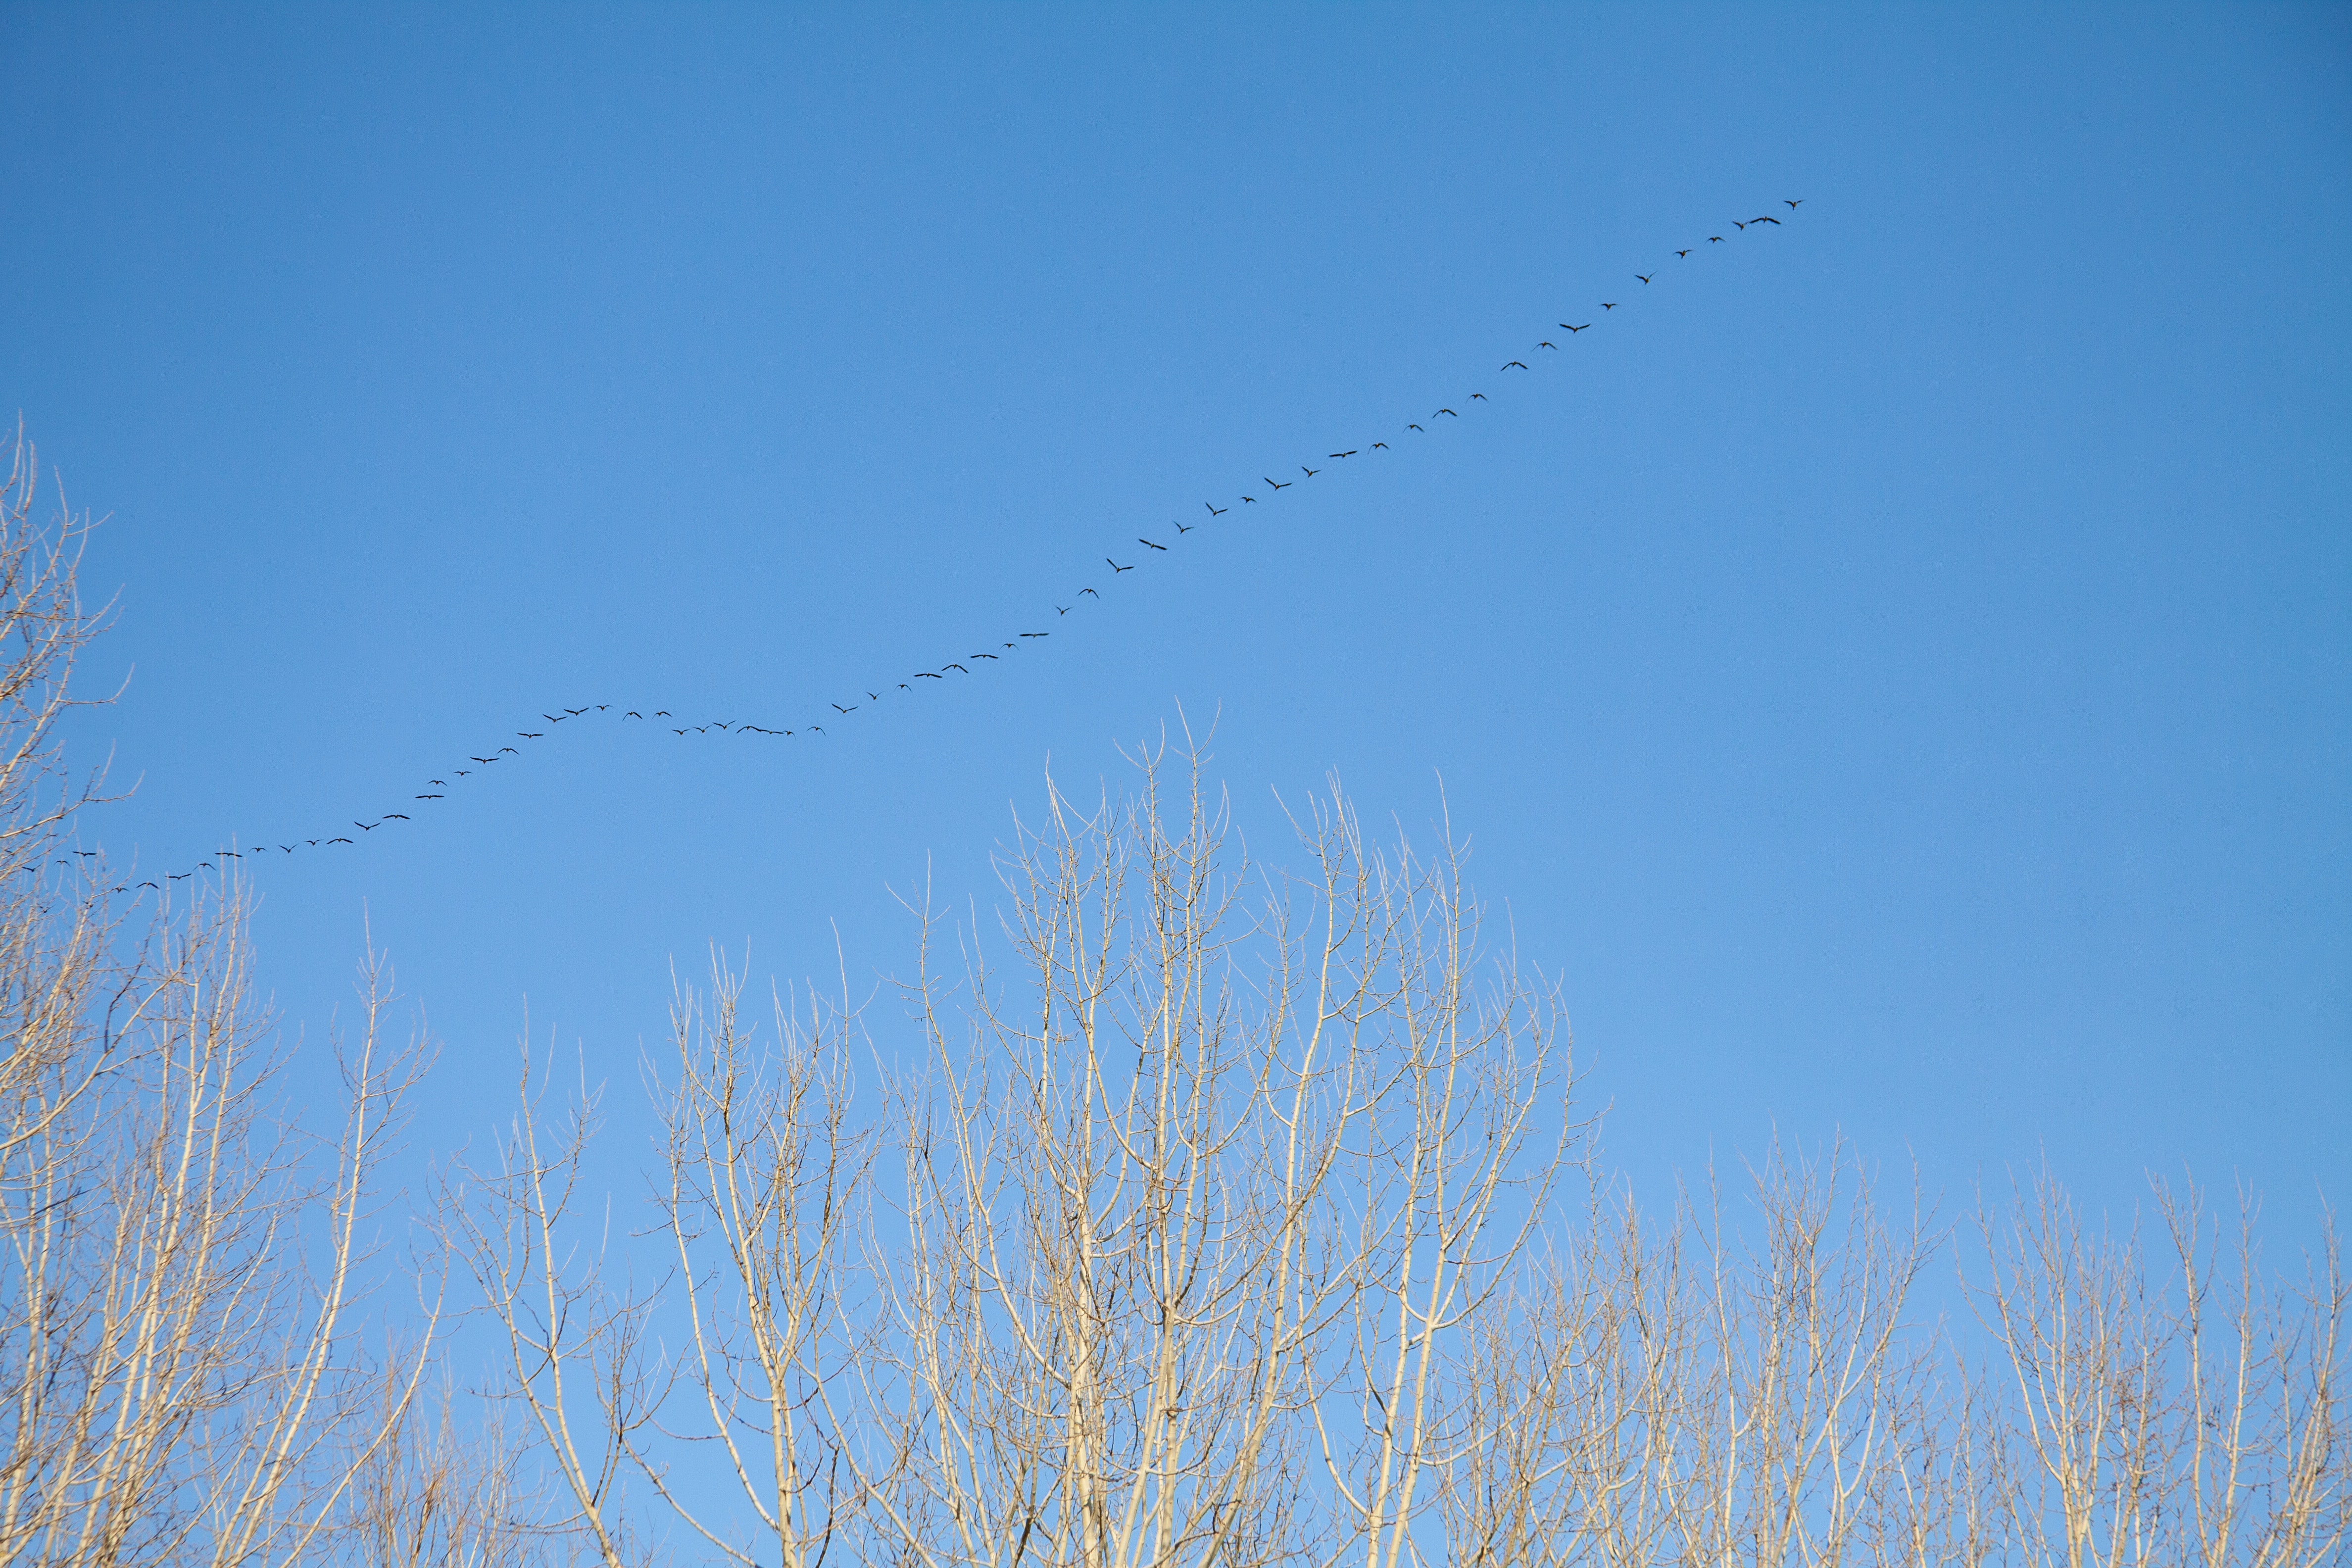
natural, sky, azure, branch, twig, natural landscape, electric blue, grass, grassland, electricity, animal migration, horizon, plant stem, evening, bird, bird migration